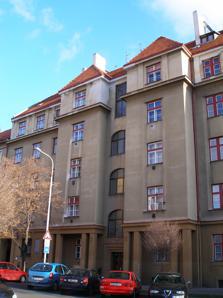
Building: Domovina
Country: Czechia
Year built: 1921
For the Bosnian political alliance, see Homeland (political alliance) . Domovina General information Location Prague , Czech Republic Coordinates 50°06′14″N 14°27′10″E / 50.103817°N 14.452722°E / 50.103817; 14.452722 Construction started 1919 Completed 1921 Design and construction Architect(s) Otto V. Máca and Karel Roštík Domovina (in English : Homeland ) is a modernist building in Prague 7 - Holešovice . It was built between 1919 and 1922 to house a co-operative of railway workers and conductors . The building was designed by Otto V. Máca a Karel Roštík and is listed as a cultural monument of the Czech Republic. On 18 to 23 February 1929, a congress of the Communist Party of Czechoslovakia took place in the Domovina hall. Klement Gottwald was elected the chairman of the party. On the facade, there is a plaque commemorating this event. References